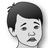
Emotion: sad